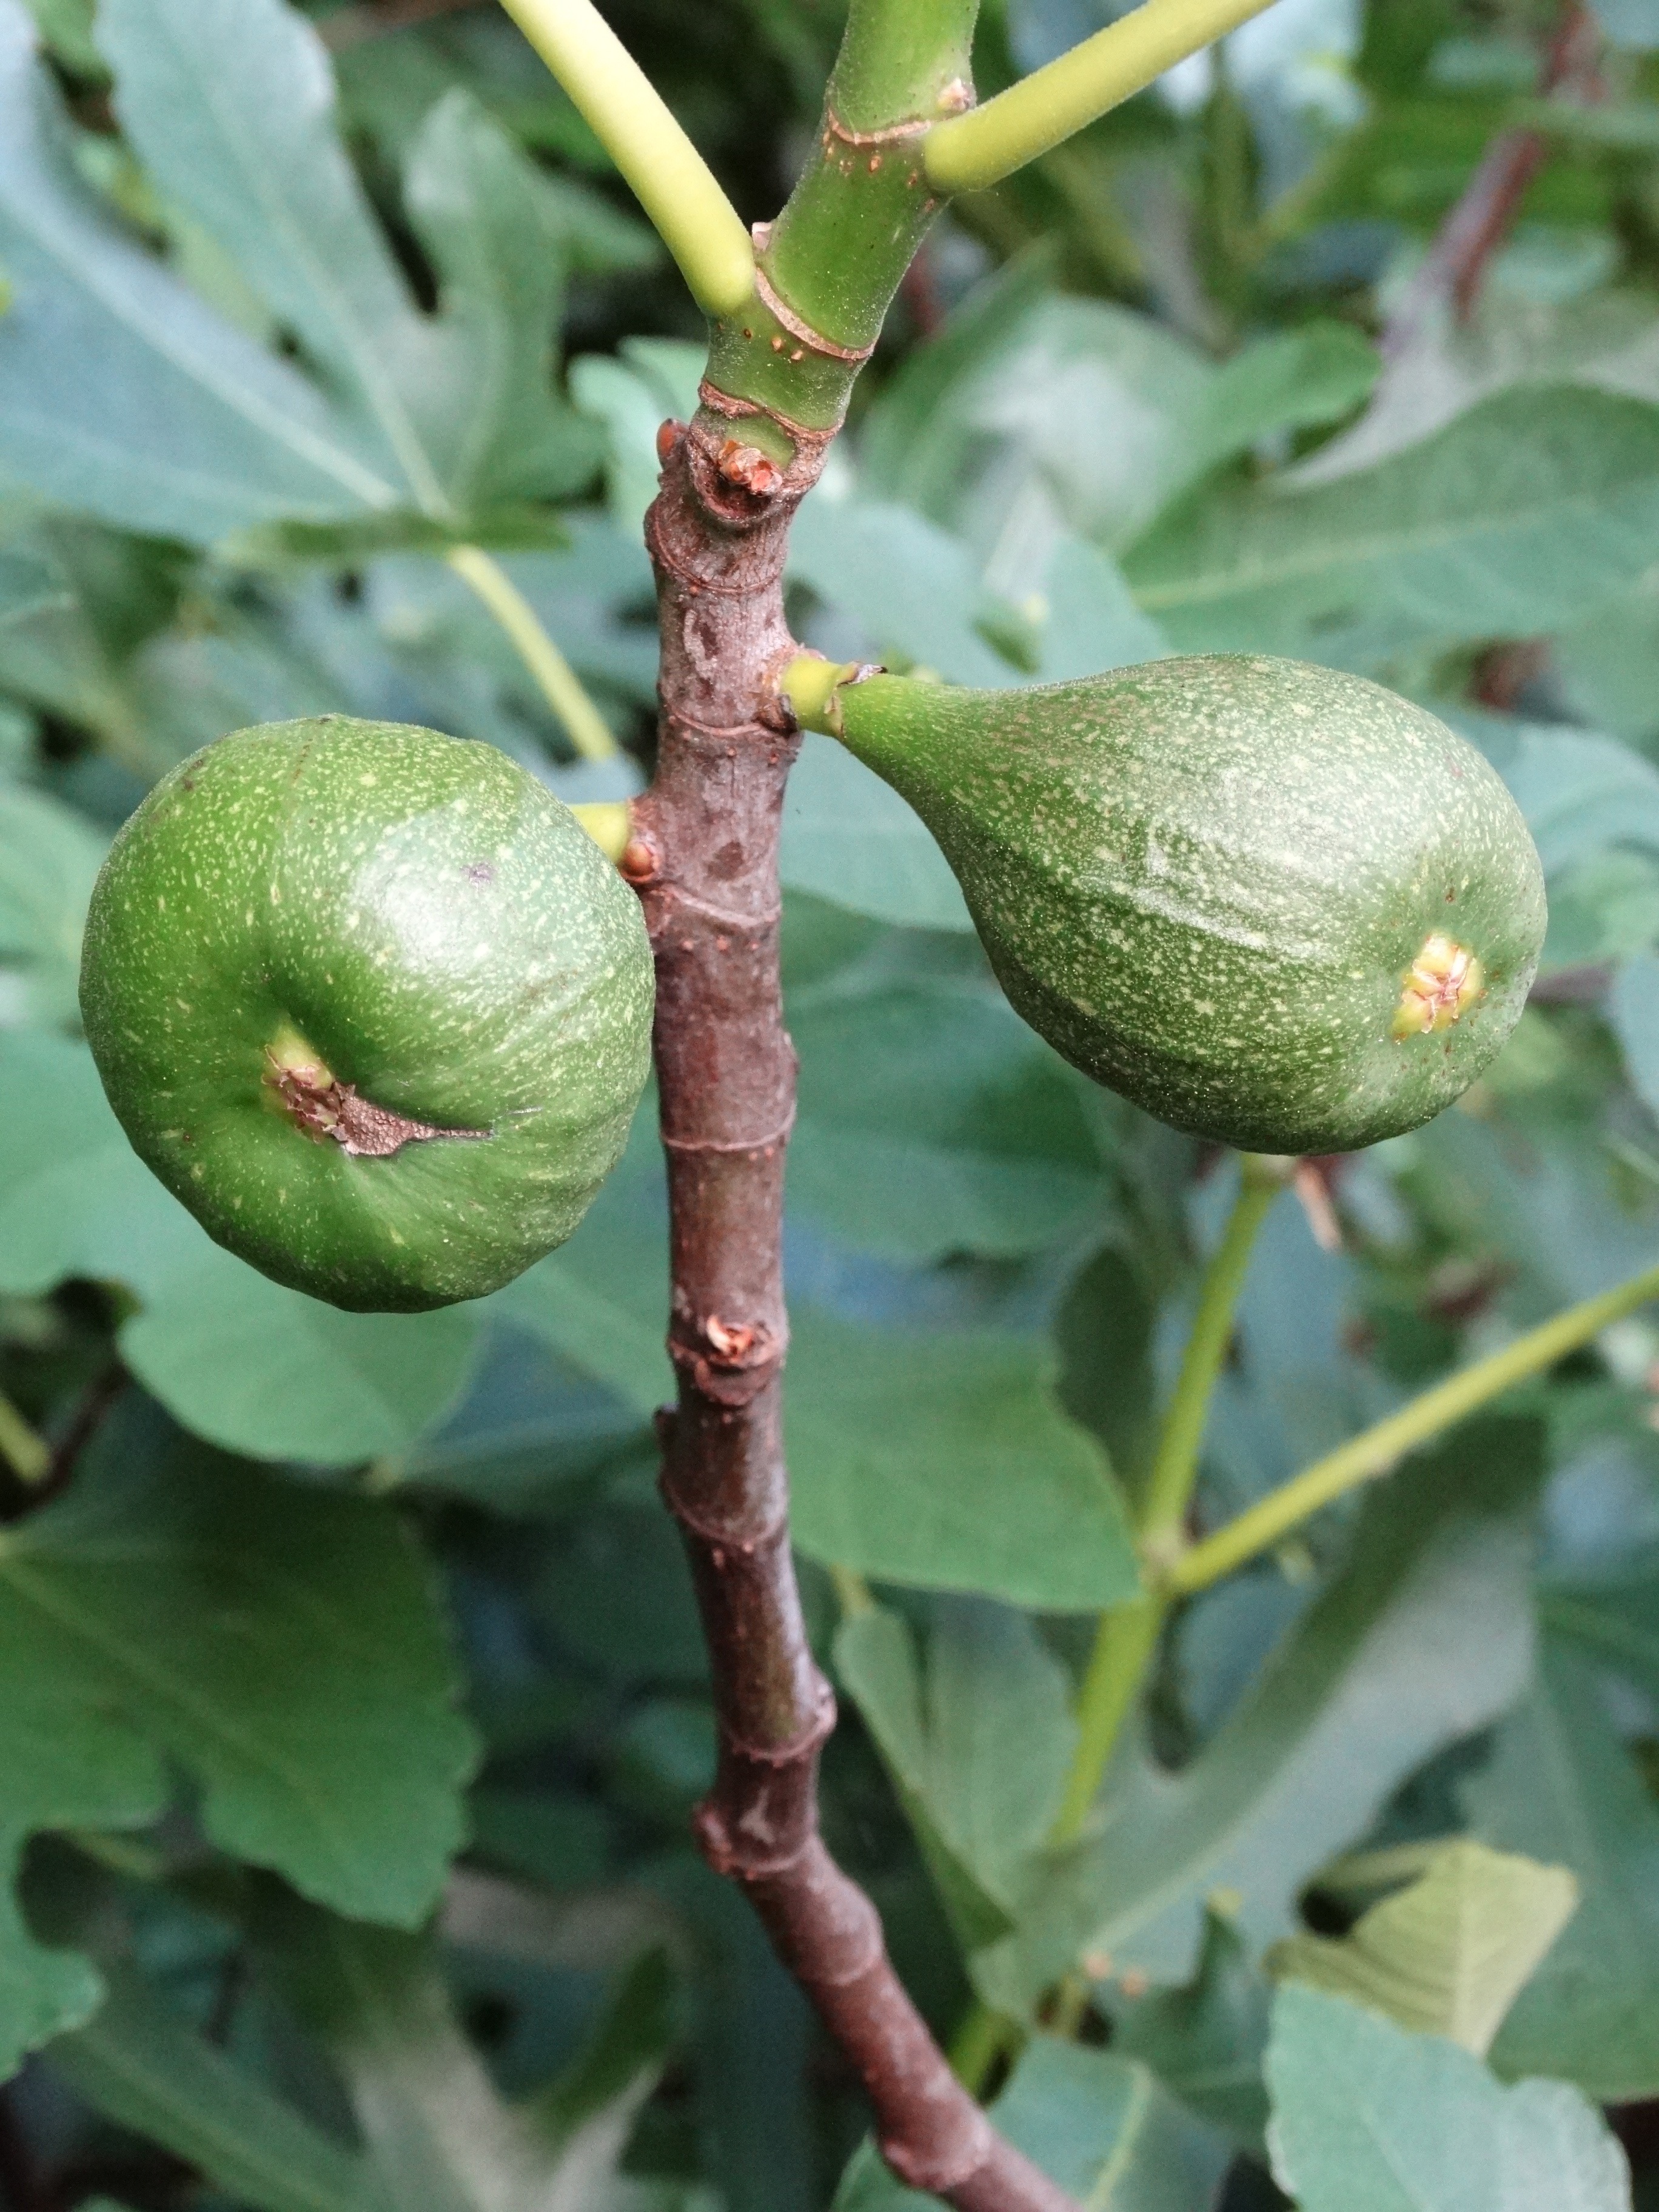
tree, nature, branch, plant, fruit, leaf, flower, food, green, produce, botany, flora, shrub, fruits, figs, immature, flowering plant, fig tree, common fig, woody plant, land plant, hardy kiwi